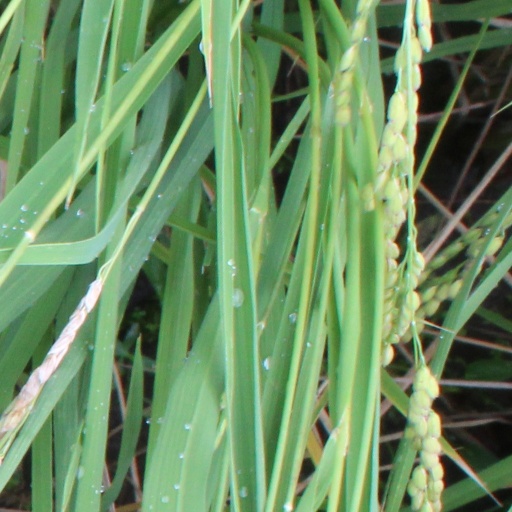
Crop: rice